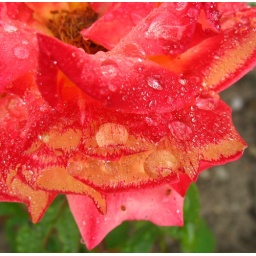
Light rain overnight was left standing on this rose outside our cottage in northern Scotland.